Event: Nepal Earthquake
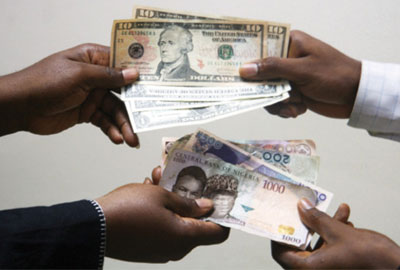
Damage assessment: no_damage